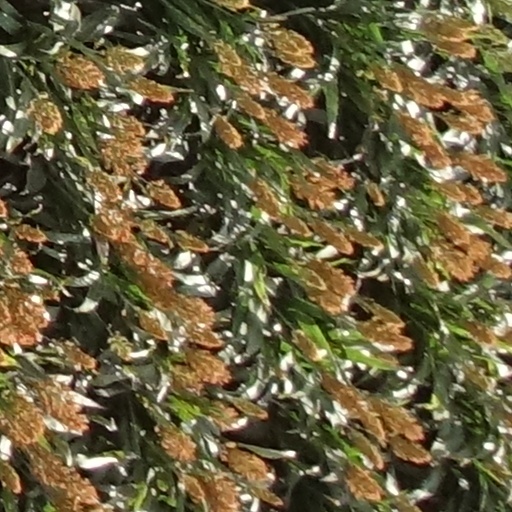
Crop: sorghum